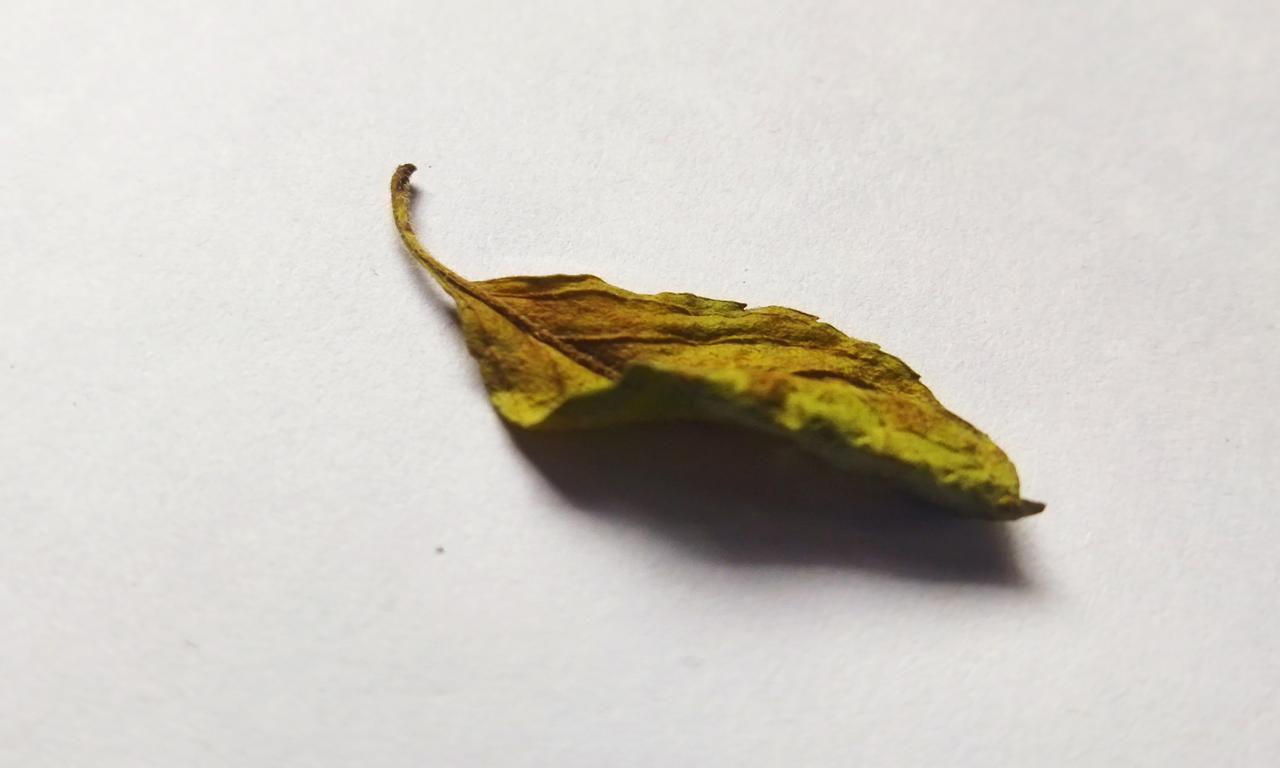
Label: Dried